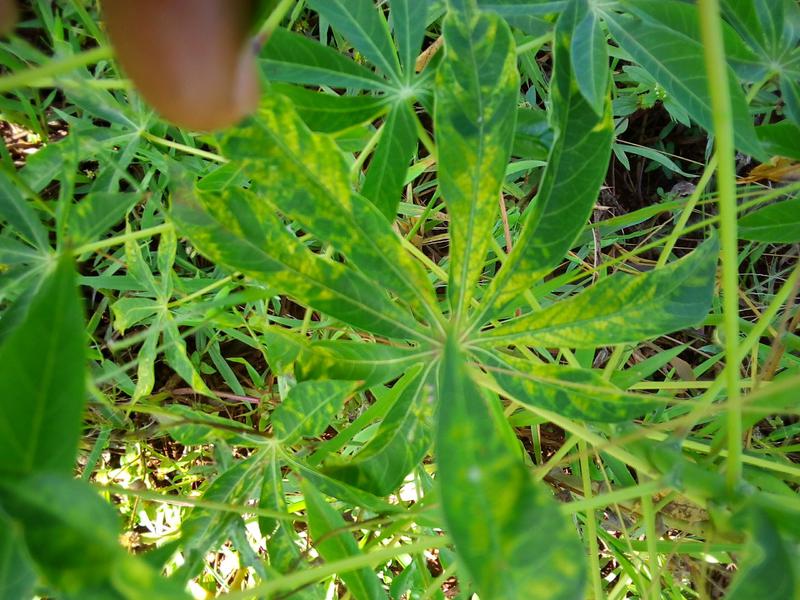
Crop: cassava
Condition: mosaic_disease